Gabtali Upazila

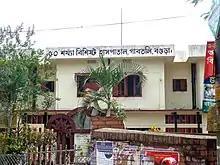
The Gabtali Hospital.

There are nine colleges in the upazila. Gabtali Government College is the only public one. Private colleges include Durgahatta Degree College, Shahid Zia Degree College, Taranir Hat Degree College, and Taslim Uddin Tarafder Degree College. Syed Ahmmed College in Sukhan Pukur is the only honors level college in the upazila.